We Can Do It!

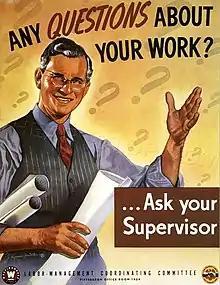
Another poster by J. Howard Miller from the same series as "We Can Do It!"

No more than 1,800 copies of the 17-by-22-inch (559 by 432 mm) "We Can Do It!" poster were printed. It was not initially seen beyond several Westinghouse factories in East Pittsburgh, Pennsylvania, and the midwestern U.S., where it was scheduled to be displayed for two five-day work weeks starting Monday, February 15, 1943. The targeted factories were making plasticized helmet liners impregnated with Micarta, a phenolic resin invented by Westinghouse. Mostly women were employed in this enterprise, which yielded some 13 million helmet liners over the course of the war. The slogan "We Can Do It!" was probably not interpreted by the factory workers as empowering to women alone; they had been subjected to a series of paternalistic, controlling posters promoting management authority, employee capability and company unity, and the workers would likely have understood the image to mean "Westinghouse Employees Can Do It", all working together. The upbeat image served as gentle propaganda to boost employee morale and keep production from lagging. The badge on the "We Can Do It!" worker's collar identifies her as a Westinghouse Electric plant floor employee; the pictured red, white and blue clothing was a subtle call to patriotism, one of the frequent tactics of corporate war production committees.